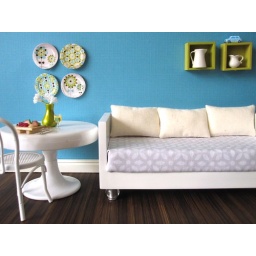
Inspired by the paper plates I made with some water slide decal paper I bought...